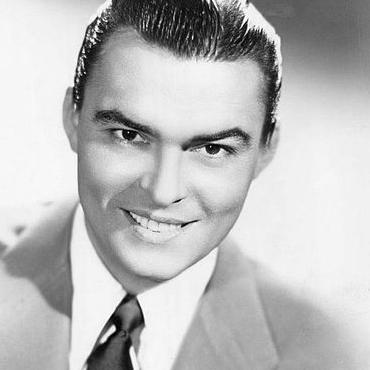
Age: 40